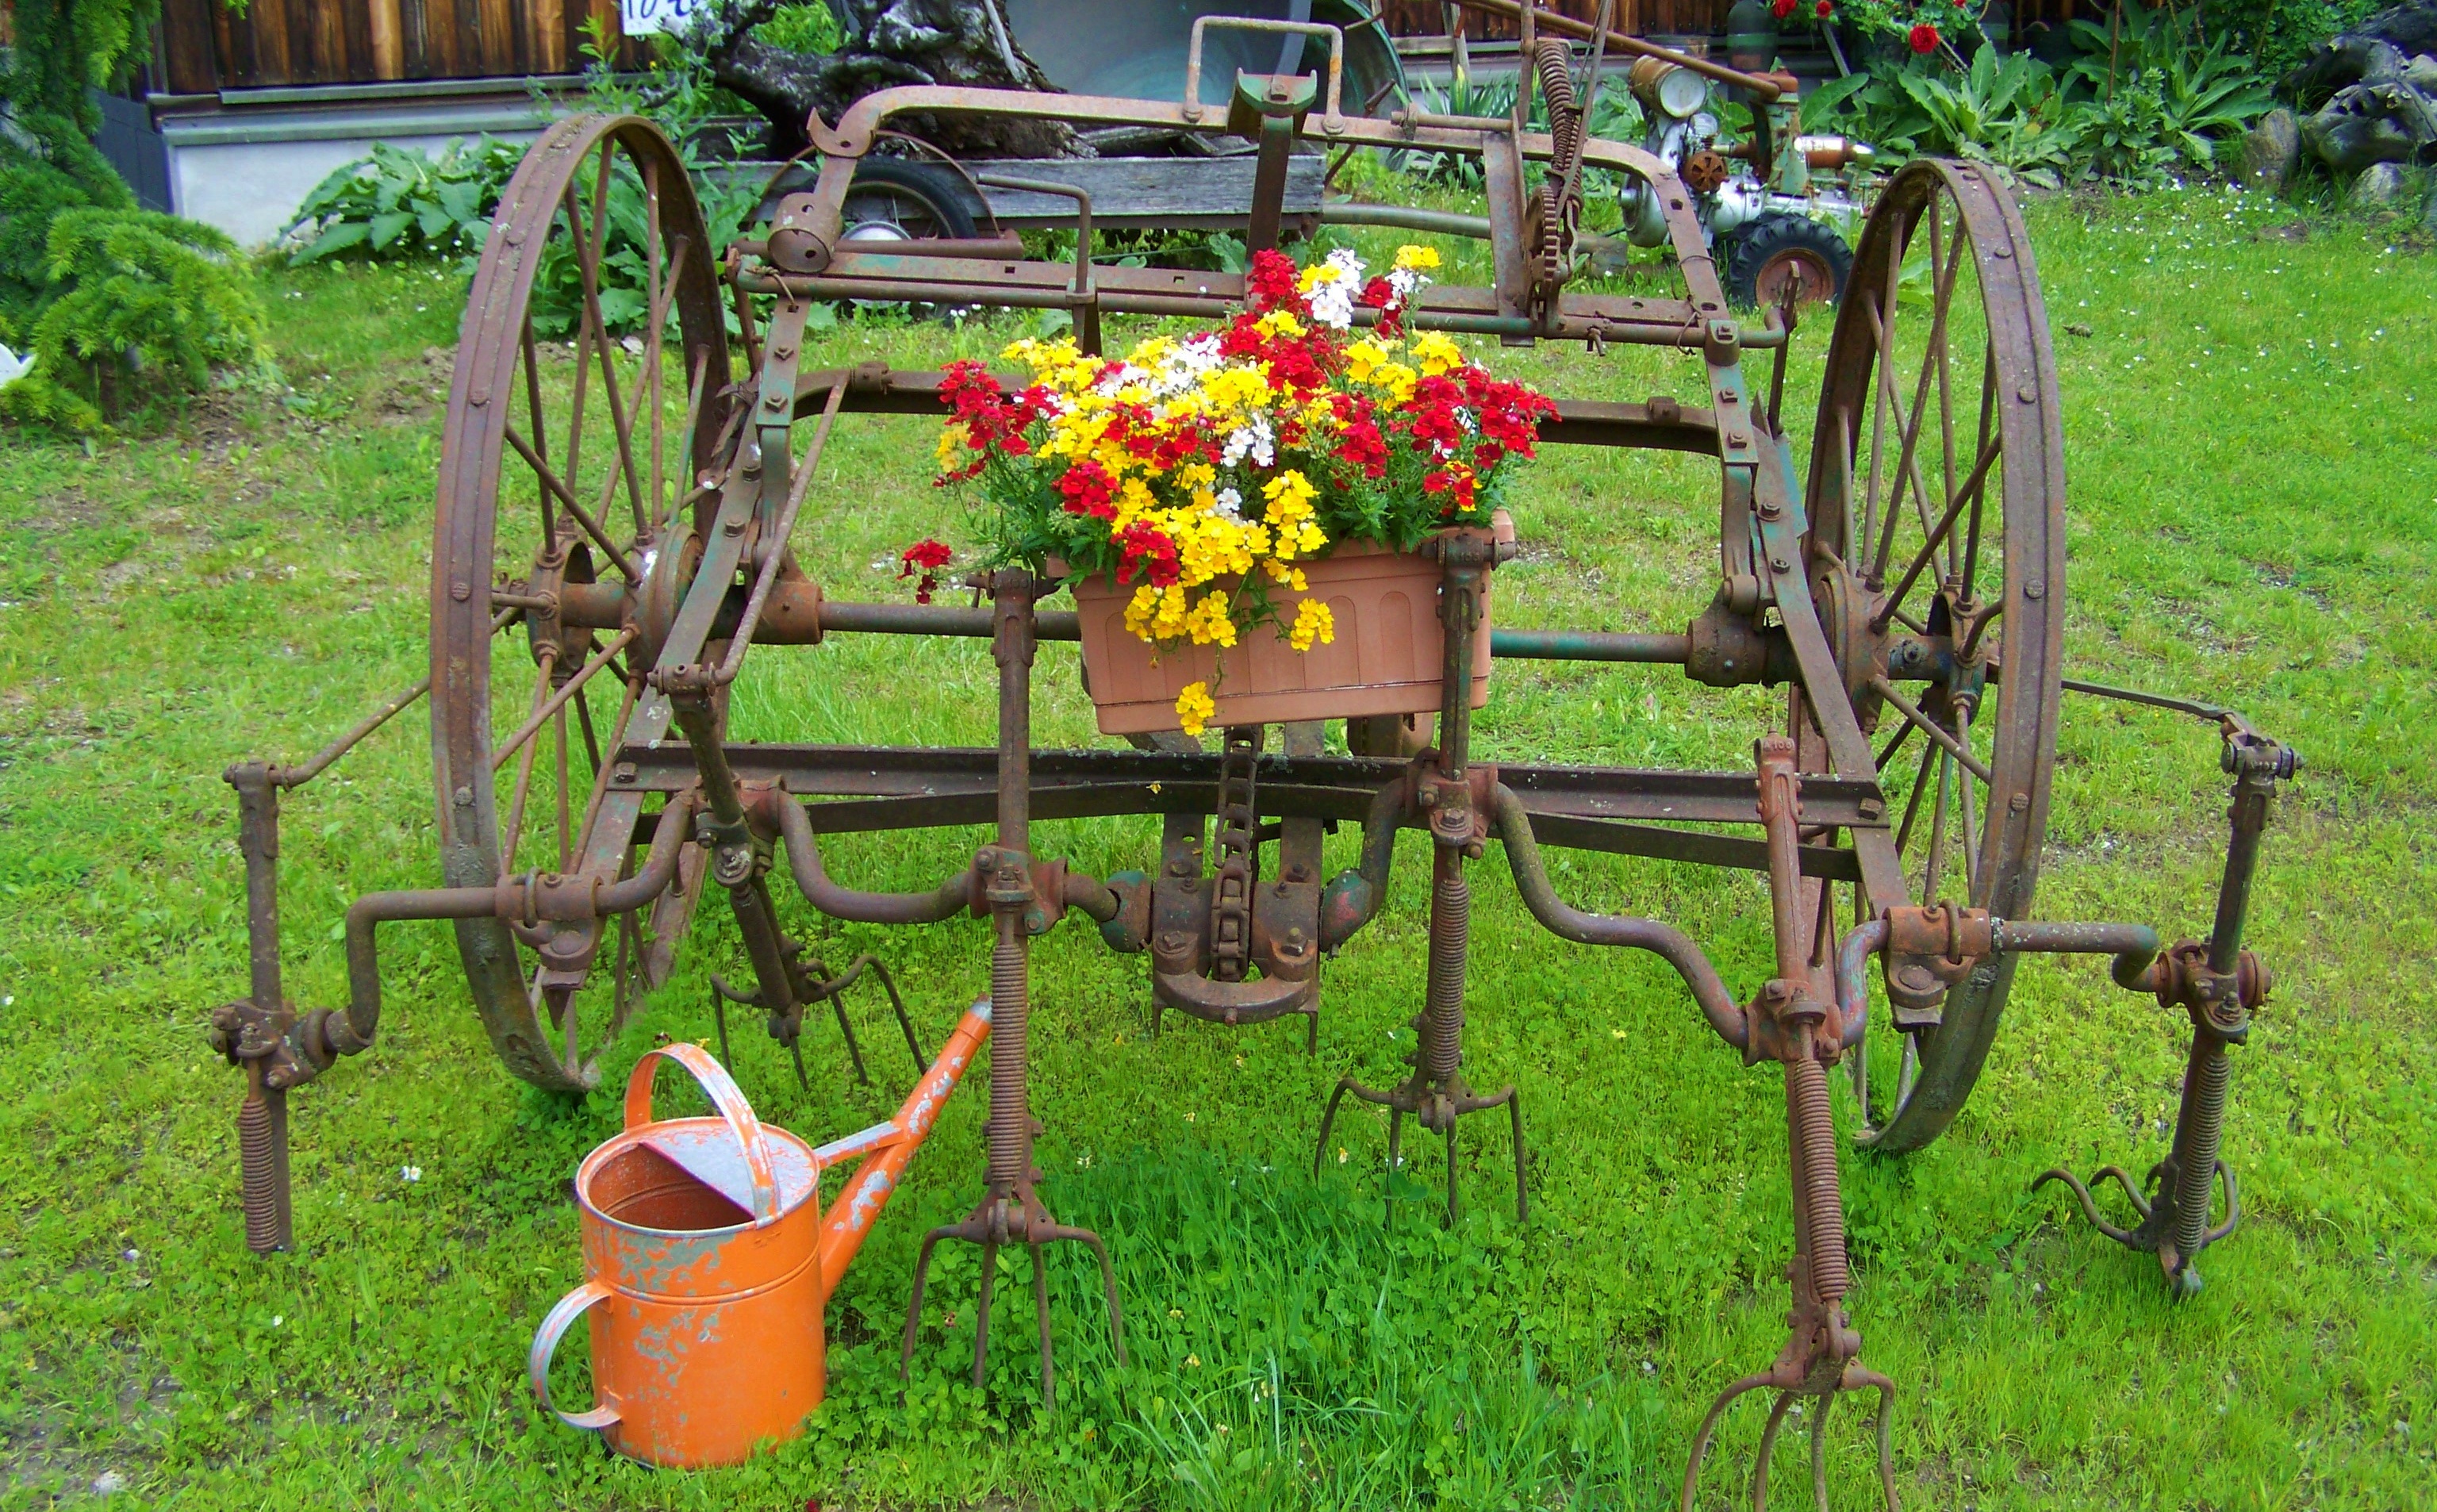
lawn, flower, backyard, garden, playground, yard, man made object, old farm tool, iron garden decor, old watering cans